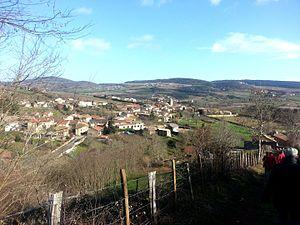
Sologny
Sologny est une commune française située dans le département de Saône-et-Loire en région Bourgogne-Franche-Comté.